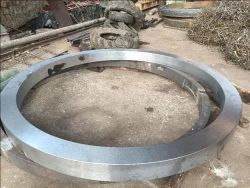
Label: MS_O_Ring